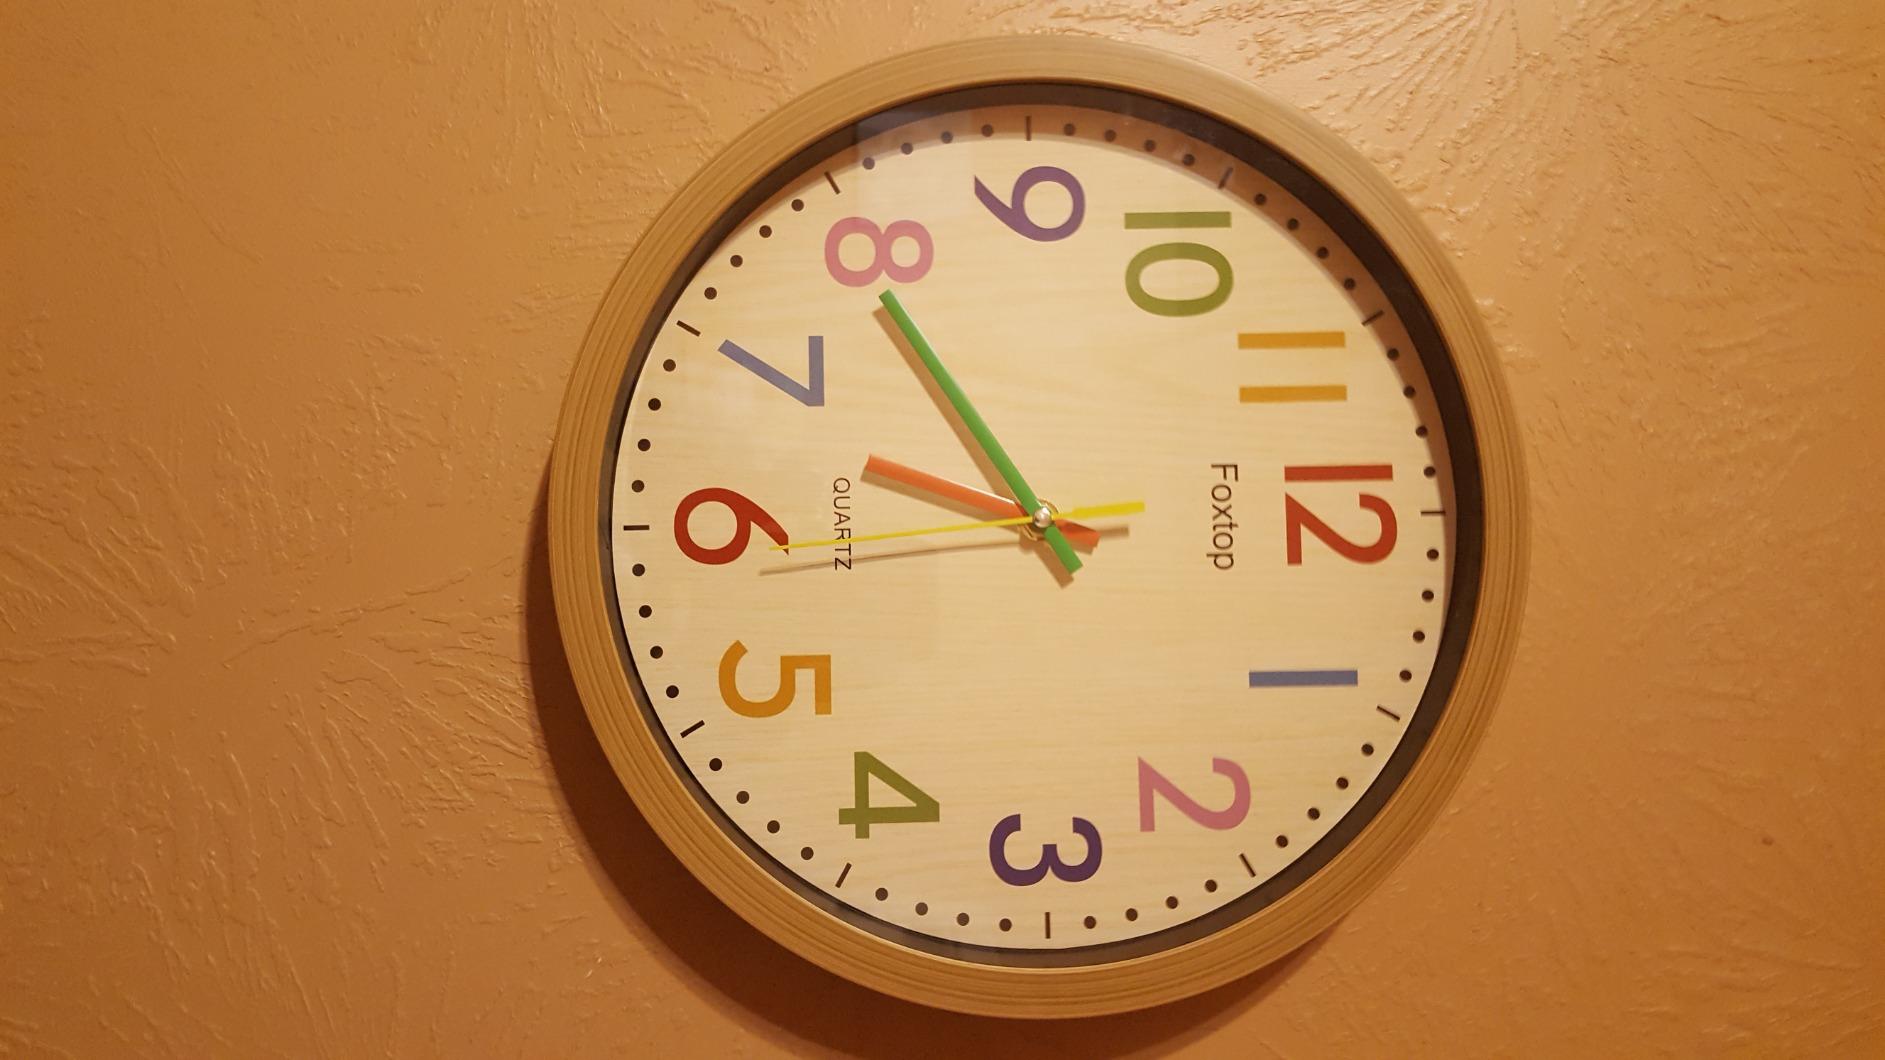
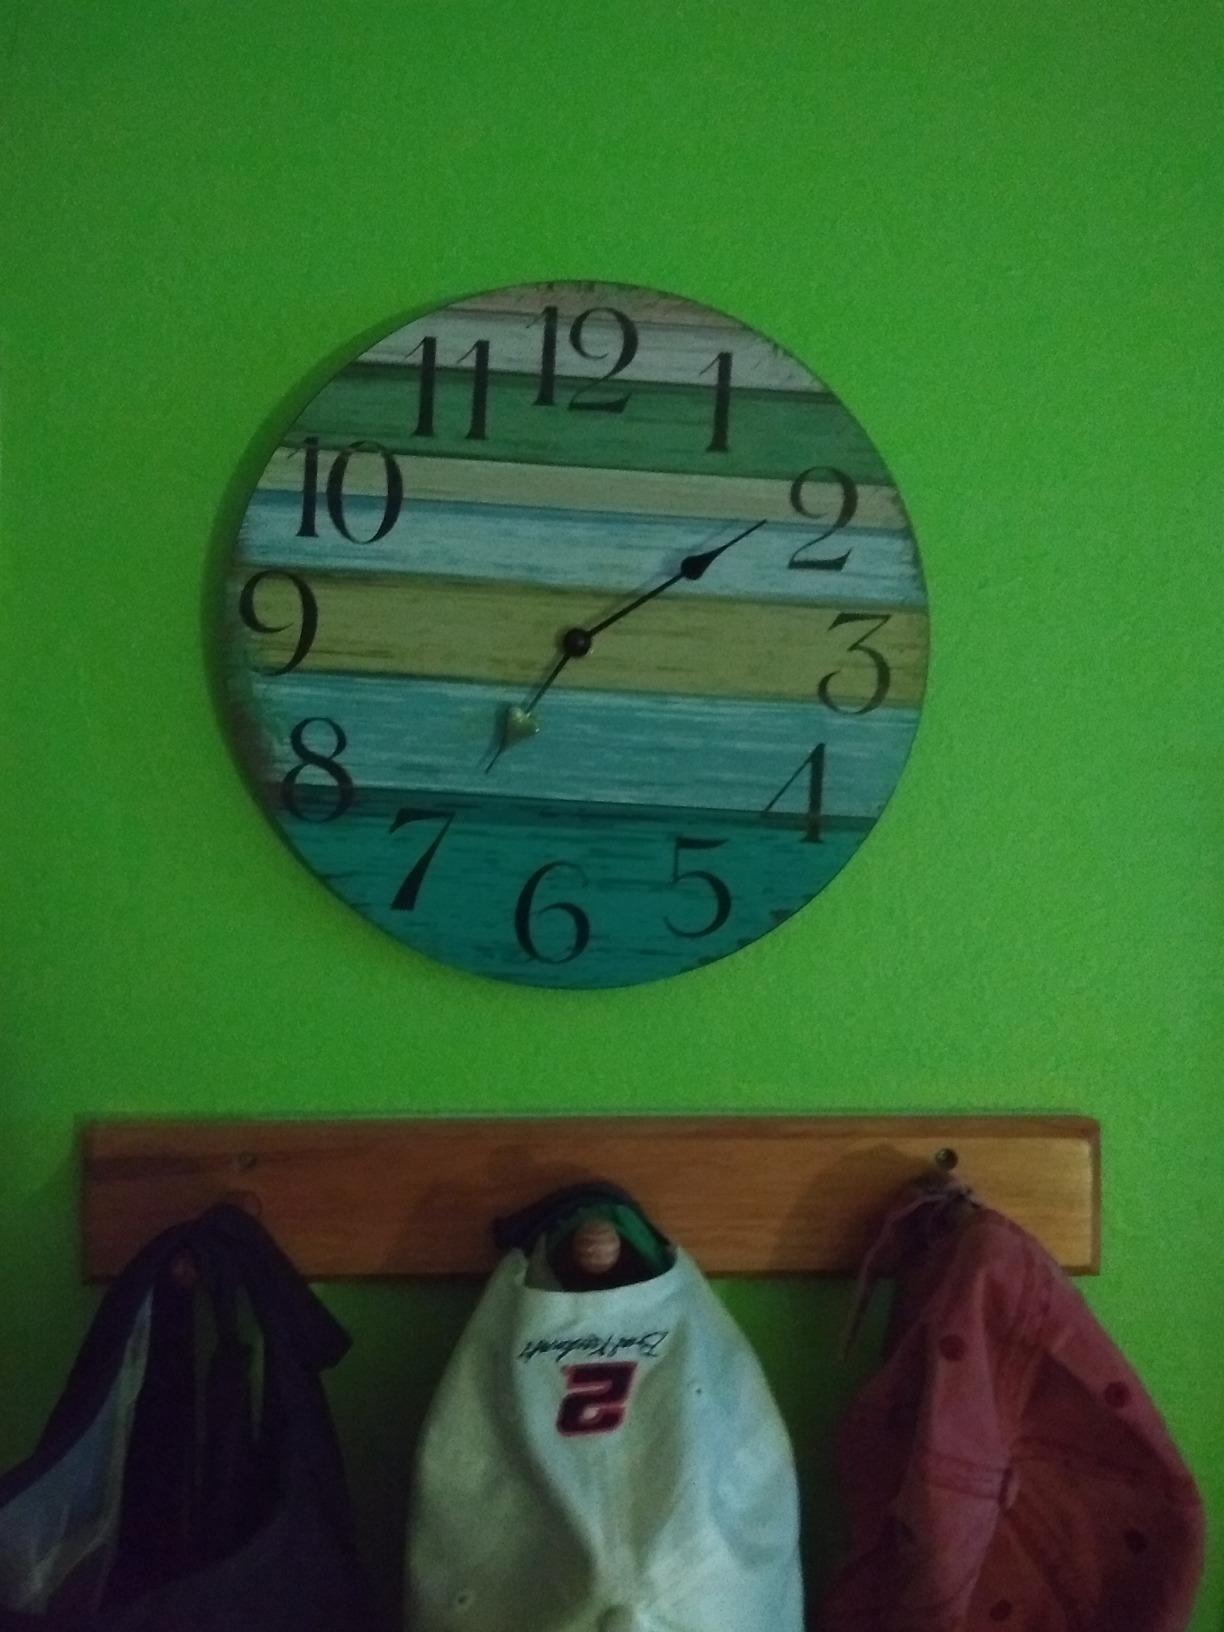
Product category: clock
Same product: no